Autonagar Surya

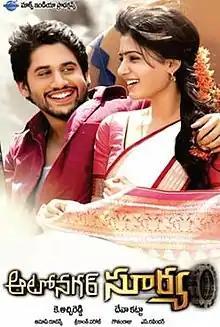
Movie Poster

Autonagar Surya is a 2014 Indian Telugu-language Periodic political action drama film directed by Deva Katta. The film stars Naga Chaitanya and Samantha Ruth Prabhu, with Brahmanandam and Sai Kumar in pivotal roles. The film was produced by K. Atchi Reddy, under Max India Productions, while R. R. Movie Makers initially presented the film, but later disassociated themselves with the film owing to the delays. It is the second film in Deva Katta's quadrilogy of society, which show's the perspective of a common man on society.